Napier Hill

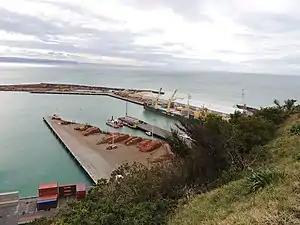

Napier Hill is a limestone outcrop and suburb rising above the lowland districts of the city of Napier on New Zealand's North Island.